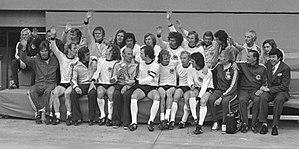
La finale de la Coupe du monde de football 1974 est le match de football concluant la 10ᵉ Coupe du monde, organisée en Allemagne de l'Ouest. Elle a lieu le 7 juillet 1974 à l'Olympiastadion, à Munich. L'Allemagne de l'Ouest s'impose face aux Pays-Bas par deux buts à un.